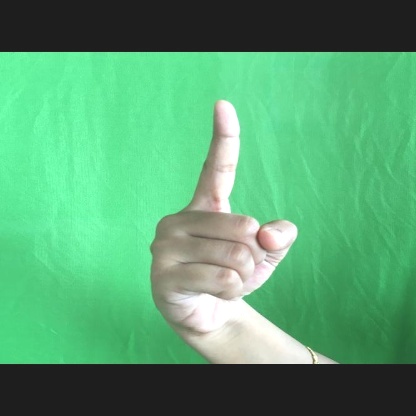
Mudra: Suchi